Chicano

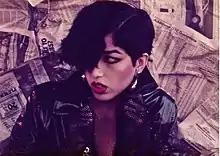
Alice Bag, Chicana punk artist (1980s)

Chicanas often confront objectification in Anglo society, being perceived as "exotic", "lascivious", and "hot" at a very young age while also facing denigration as "barefoot", "pregnant", "dark", and "low-class". These perceptions in society create numerous negative sociological and psychological effects, such as excessive dieting and eating disorders. Social media may enhance these stereotypes of Chicana women and girls. Numerous studies have found that Chicanas experience elevated levels of stress as a result of sexual expectations by society, as well as their parents and families.